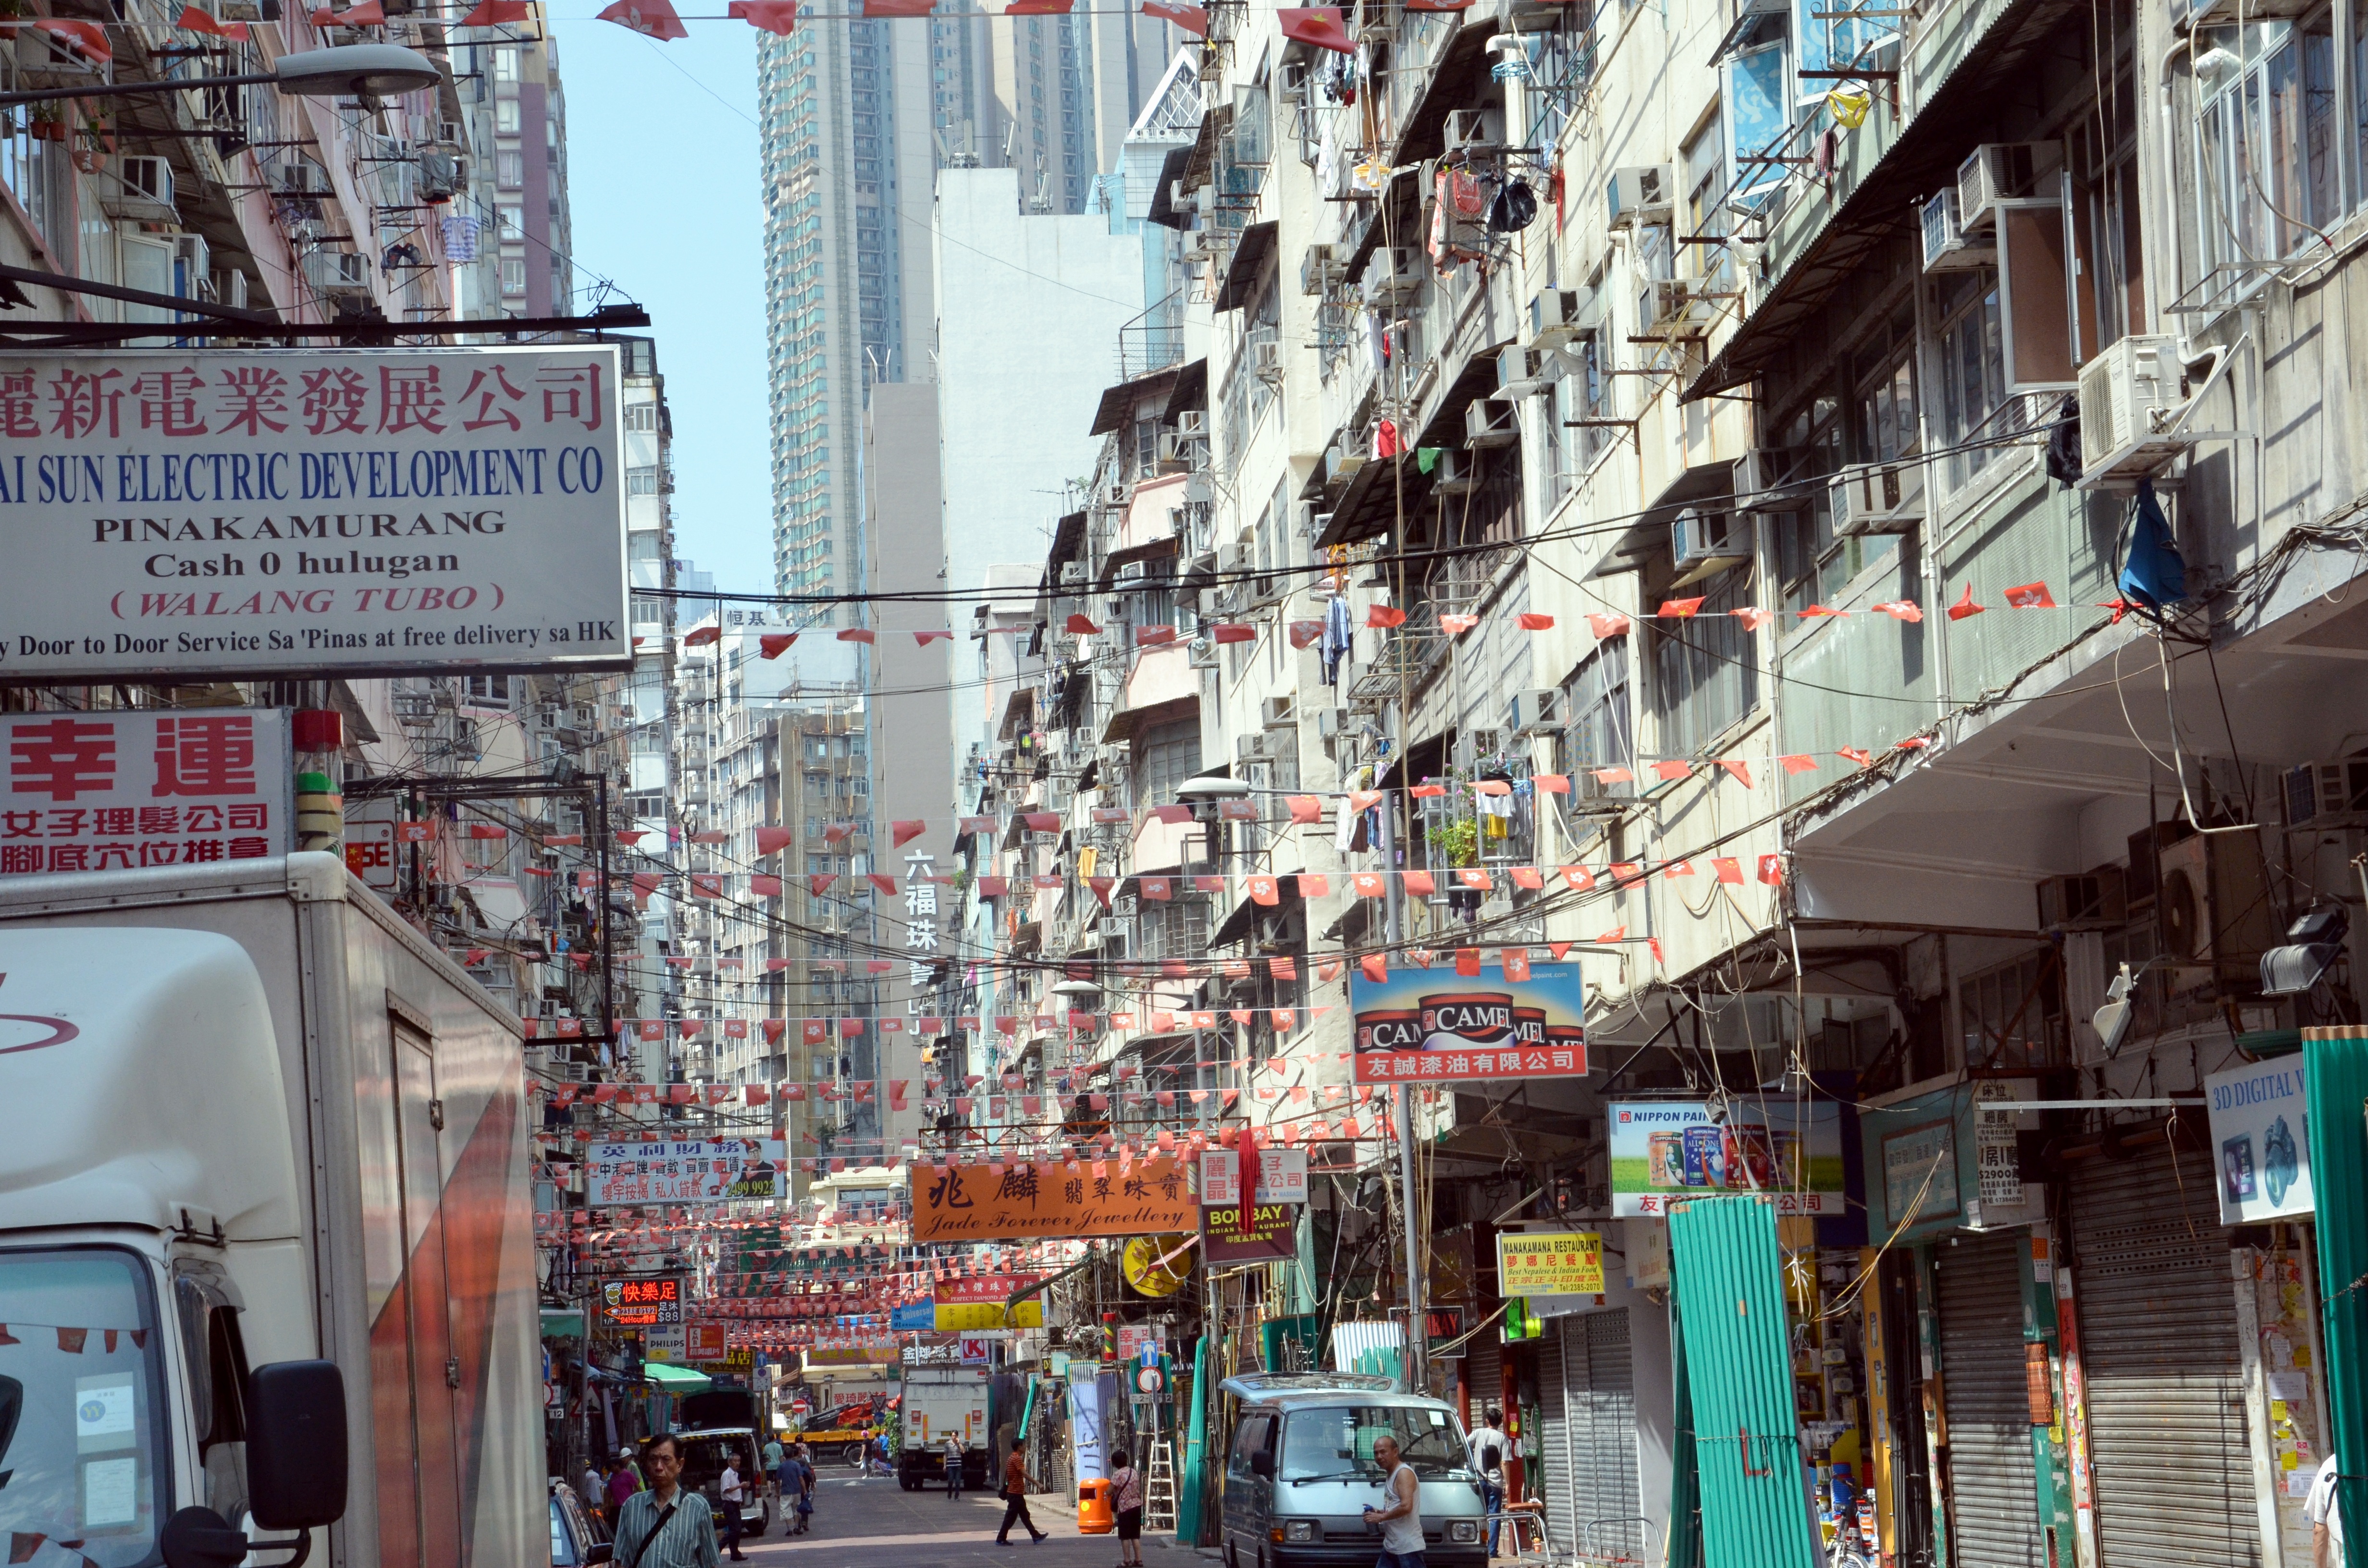
architecture, road, street, town, view, building, alley, city, skyscraper, urban, stone, cityscape, downtown, chinese, asia, shopping, stone wall, hong kong, old town, full, infrastructure, flags, china, crowded, metropolis, alive, neighbourhood, big city, facades, eng, crushing, lively, restless, urban area, human settlement, metropolitan area, garlands